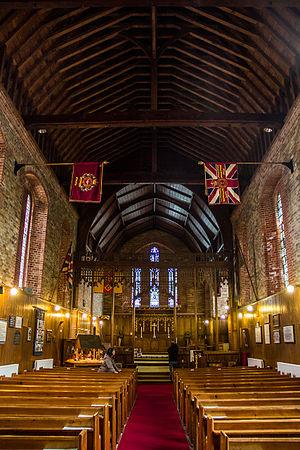
La cathédrale du Christ-Roi est la cathédrale de Stanley, la capitale des îles Malouines.